Blaise Pascal

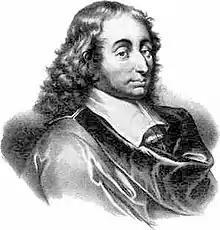
Pascal

In literature, Pascal is regarded as one of the most important authors of the French Classical Period and is read today as one of the greatest masters of French prose. His use of satire and wit influenced later polemicists.